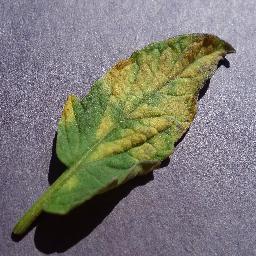
Label: Tomato___Leaf_Mold